Work in Progress (TV series)

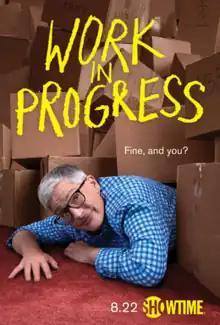
Official release poster

Work in Progress is an American comedy-drama television series produced by Showtime that premiered on December 8, 2019. The series was created by Abby McEnany and Tim Mason, written and executive produced by McEnany, Mason, and Lilly Wachowski, and directed by Mason. "Work in Progress" stars McEnany in a semi-autobiographical role alongside Karin Anglin, Celeste Pechous, Julia Sweeney (as a fictionalized version of herself), and Theo Germaine. The entire series was written, filmed, and post-produced in Chicago.